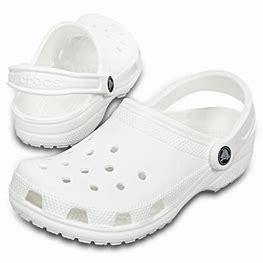
Brand: Crocs
Model: 100